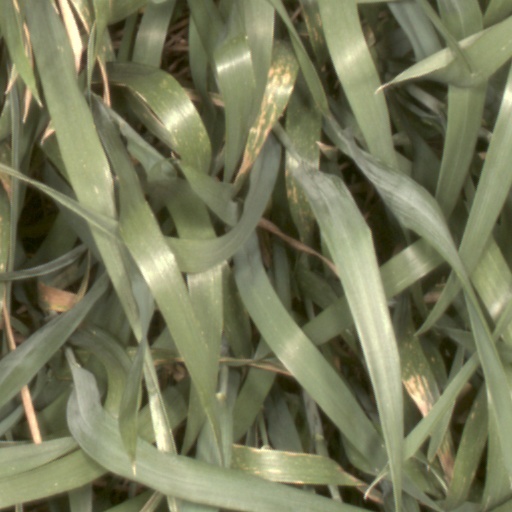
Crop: wheat